Yichang–Wanzhou railway

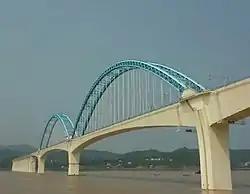
The Yichang Railway Bridge over the Yangtze River near the eastern terminus of the railway in Yichang.

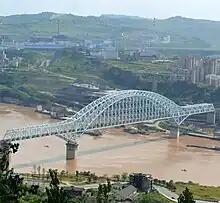
The railway crosses the Yangtze River a second time near its western terminus, Wanzhou. Pictured is the Wanzhou Railway Bridge.

At its eastern end, the Yichang East railway station, the Yiwan Railway connects with the high-speed Wuhan–Yichang railway to Hankou (Wuhan).